John Ross Palmer

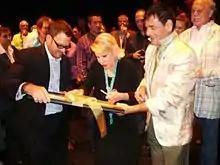
John Ross Palmer presents his artwork to Joan Rivers

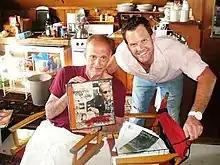
John Ross Palmer presents his artwork to John Waters

Palmer began his art career in 1998 and his work has since appeared in a variety of publications, galleries, and special collections. His work is featured in the Texas Children's Hospital in Houston, the Jung Center, the John Ross Palmer Fine Art Gallery, and his murals are displayed in Tony Vallone's restaurants in Houston. In 2012 and 2013, John Ross Palmer Fine Art Gallery participated in the LA Art Show.